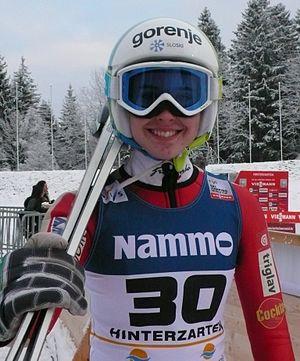
Urša Bogataj